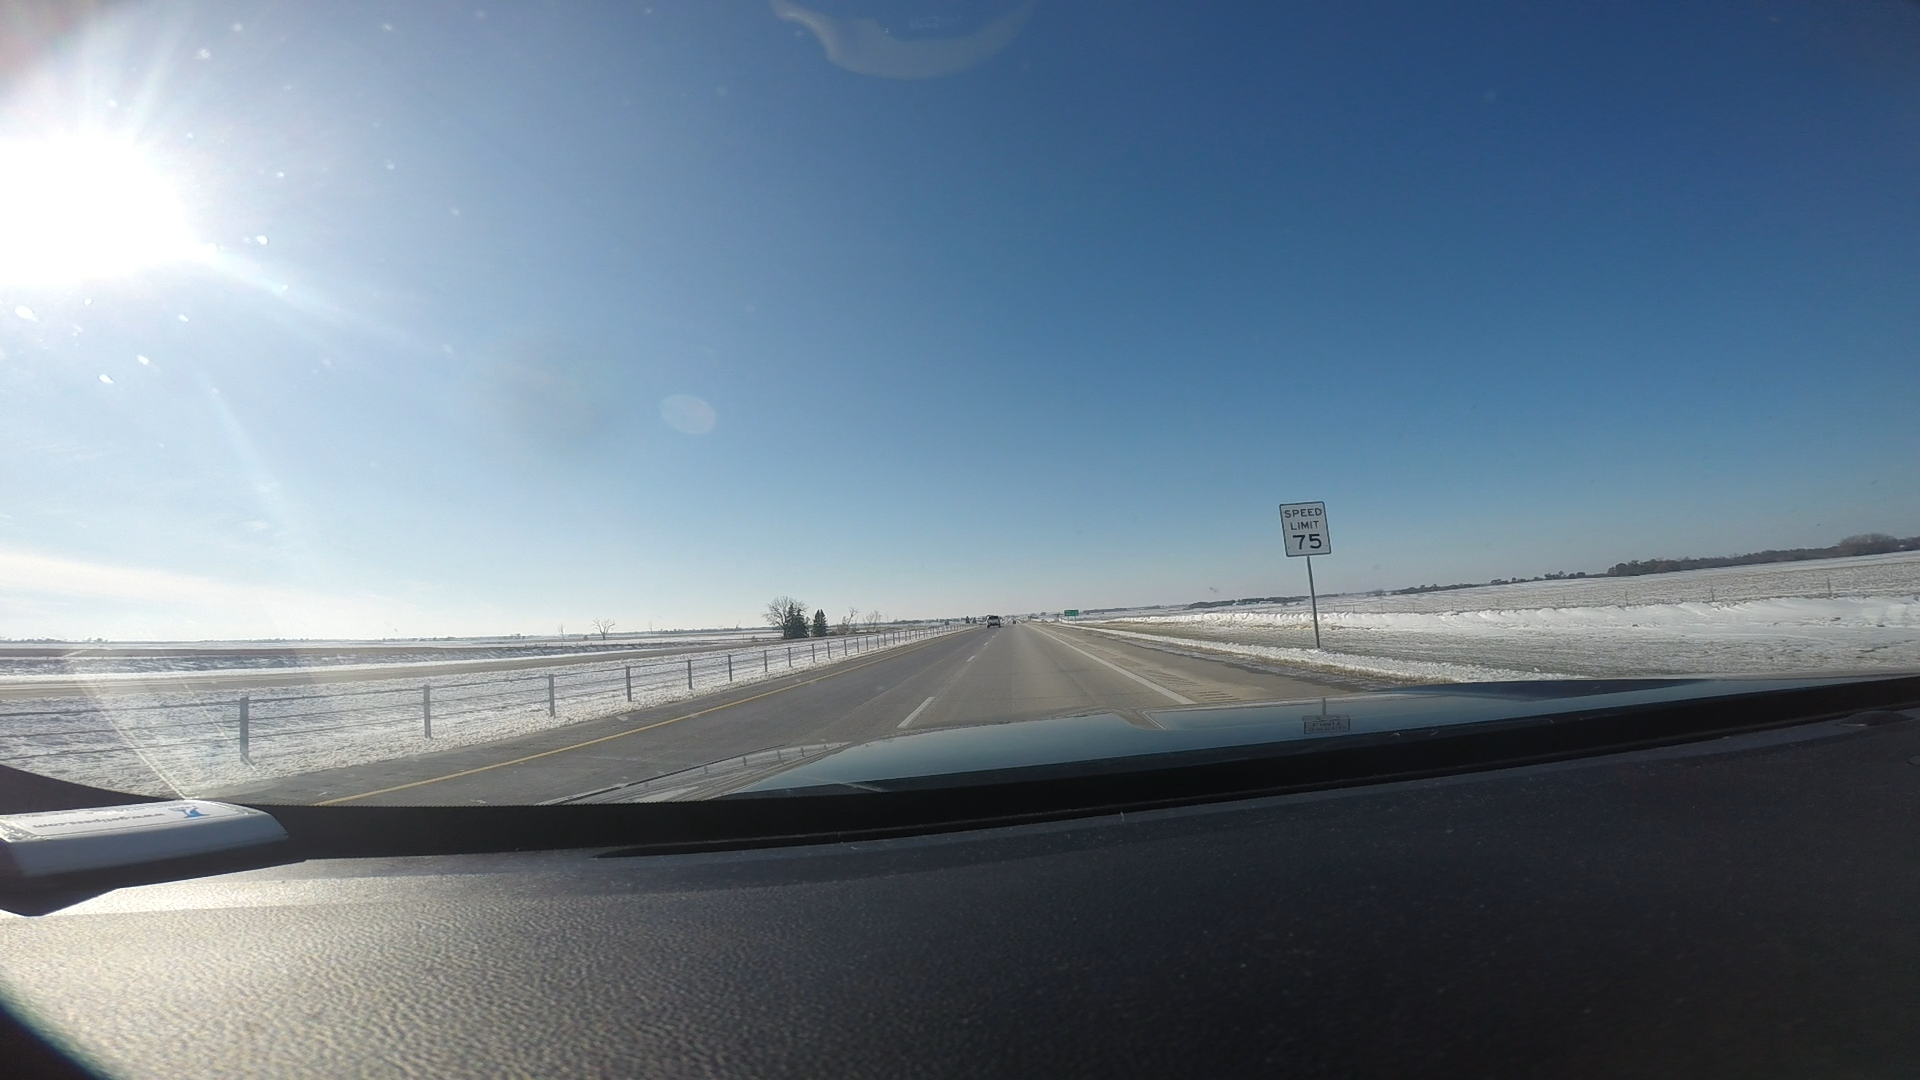
Speed limit sign label: mph75